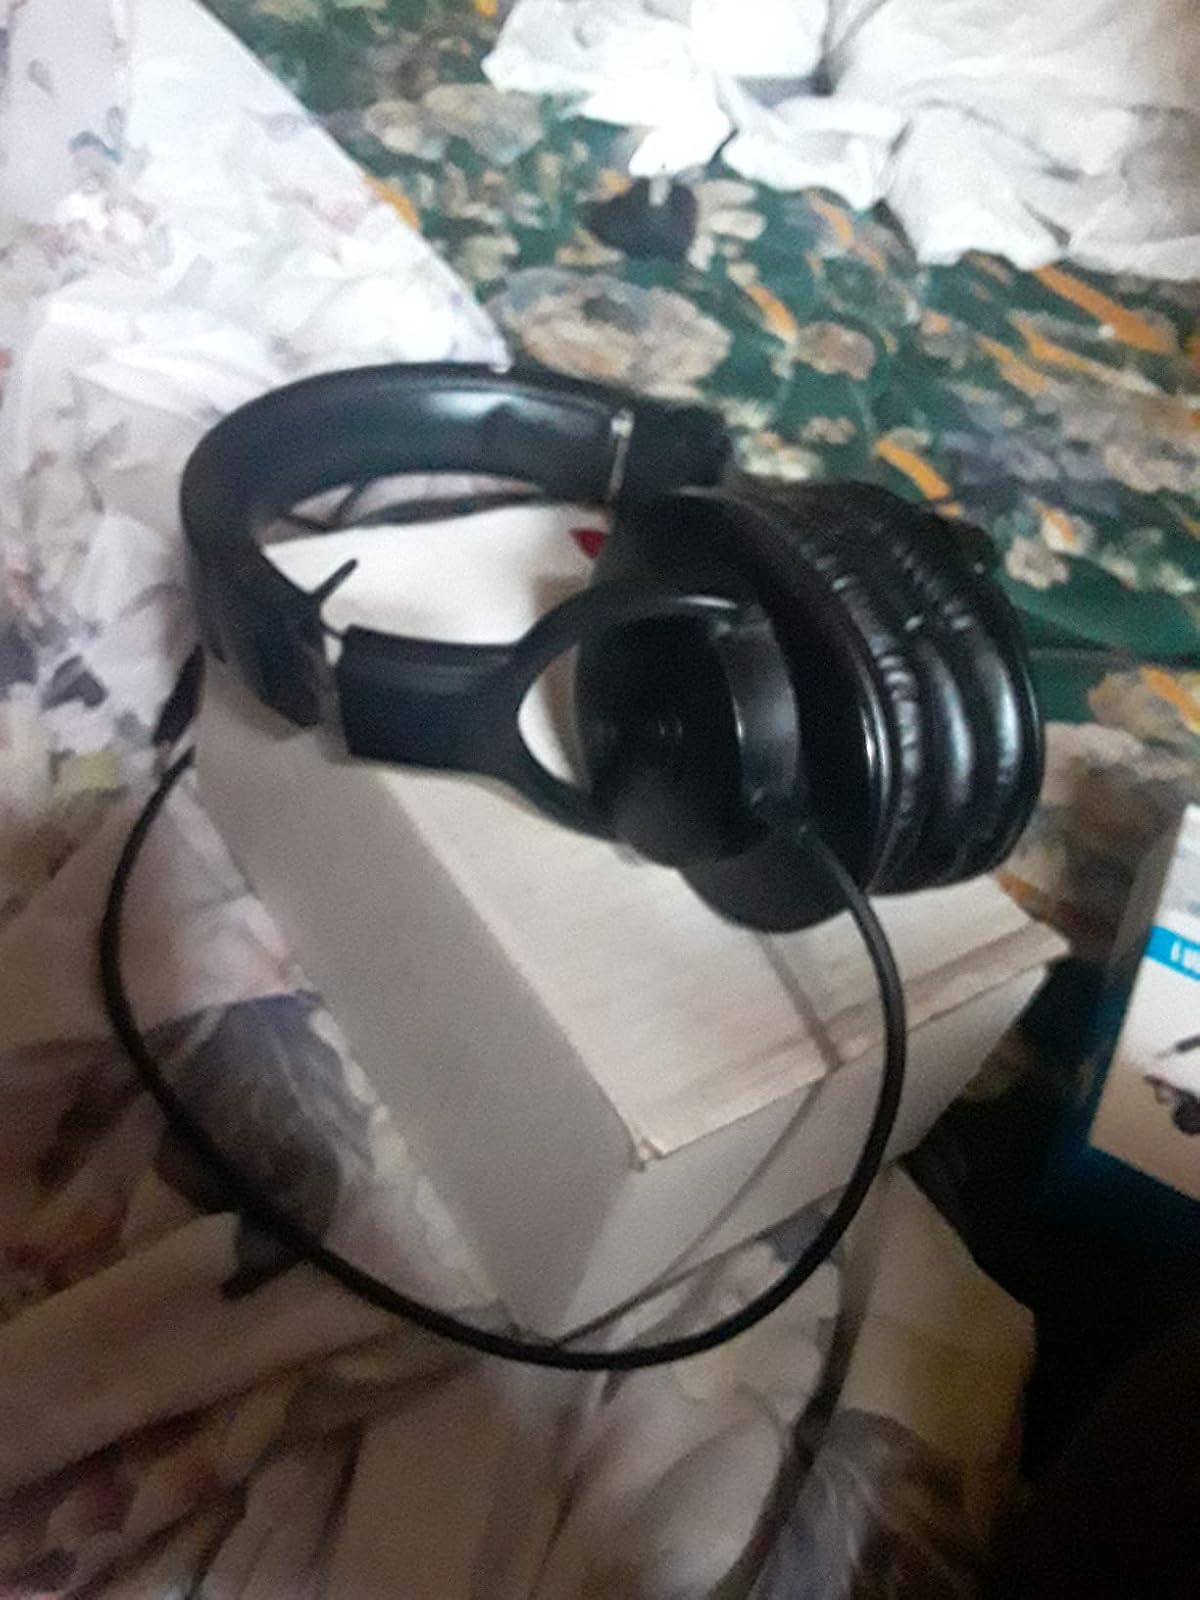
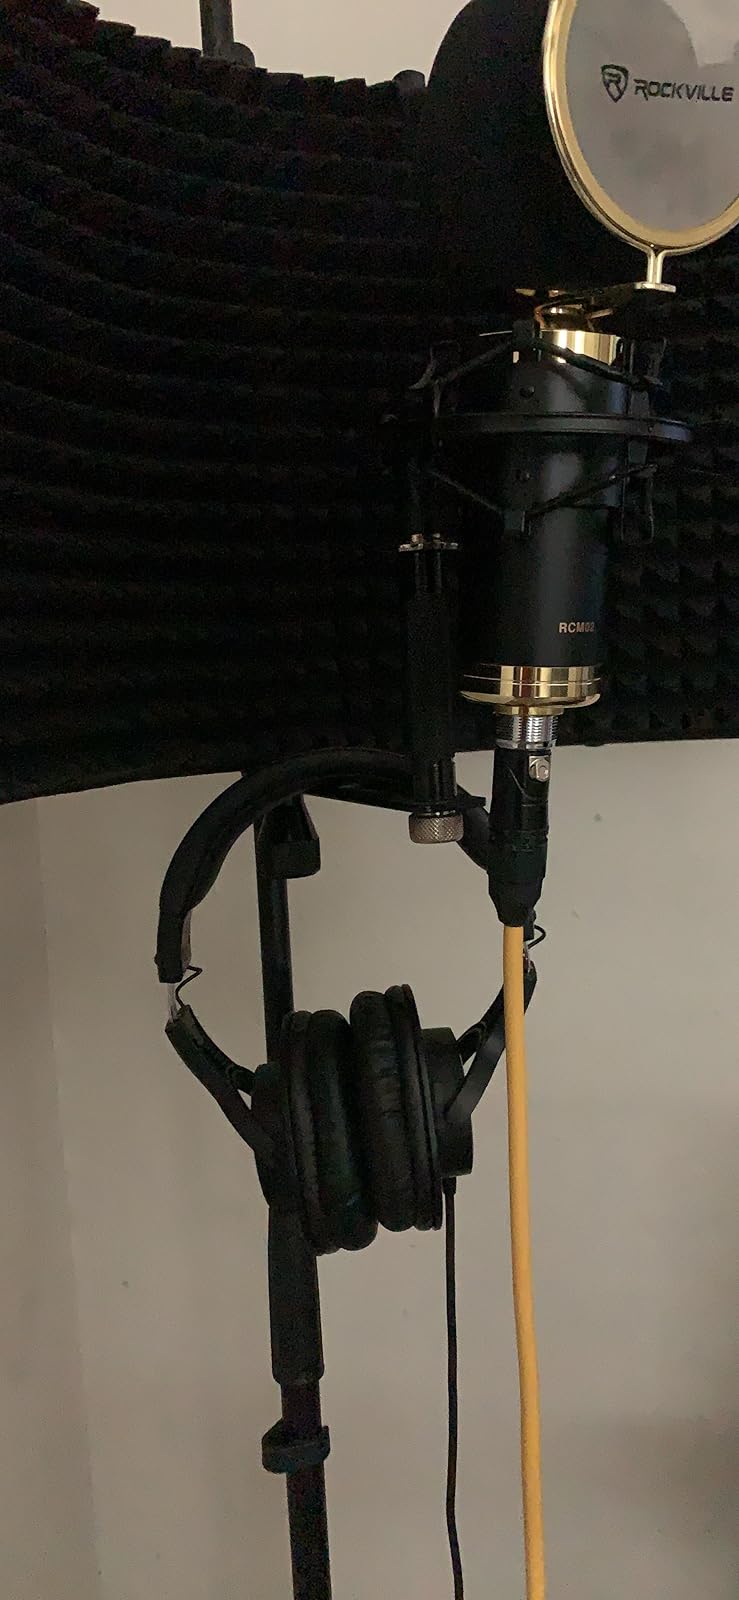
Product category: headphones
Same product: yes